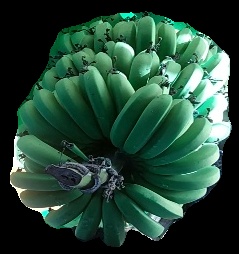
Variety: pachbale
Grade: grade1